2nd (City of London) Battalion, London Regiment (Royal Fusiliers)

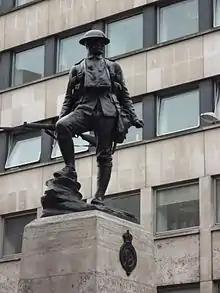
Royal Fusiliers Memorial at Holborn Bar

At the beginning of August the 58th Division was moved by motor buses to the Somme valley to take part in the forthcoming Allied counter-offensive (the Battle of Amiens). On the night of 5/6 August it took over part of the line held by 18th (Eastern) Division, from which it was to jump off on 8 August. However, the Germans put in a spoiling attack on 6 August, and 58th Division had to extemporise a new start line for its attack, wit th result that 173rd Bde was unable to carry out reconnaissance. 174th Brigade was given the initial objective of capturing Malard Wood, after which 173rd Bde would pass through to take the vital Chipilly Ridge overlooking a bend in the River Somme and flanking the battlefield. The attack was launched at 04.20 on 8 August with a surprise bombardment and large numbers of tanks, and made good progress. When 173rd Bde moved forward, however, it was caught by the German counter-barrage, and not knowing the ground it veered off to the left in the morning mist. At 08.30 174th Bde had not yet cleared Malard Wood, and the two leading battalions of 173rd Bde were mixed up with it. When they emerged form the wod they were met by a hail of machine gun fire. As the support battalion, 2/2nd Londons arrived at 10.00, and Lt-Col Miller began reorganising the mixed up units in front. The barrage had gone on to Chipilly, and offered no support. A renewed attack, behind a new barrage, was attempted by 2/2nd Londons in the afternoon but was also turned back into Malard Wood by the machine gun fire from the village. 58th Division continued to attack Chipilly that afternoon and next morning. US troops were brought up to reinforce the division and a new attack was ordered for 17.30 on 9 August, with Lt-Col Miller organising the advanced troops of 173rd Bde. 2/2nd Londons, now reduced to just 150–200 fighting men, attacked on the left of the brigade. The barrage was heavu but inaccurate, falling in the valley rather than the village on the ridge, and the German machine guns remained in action. Halted at a sunken road on the slope, 2/2nd Londons began to dig in, but 2/10th Londons, sent up from brigade reserve, had been able to work their way round Chipilly, clearing the machine guns and allowing the American troops to surge forward on the other flank. The Germans hurriedly abandoned the ridge. In the two days of the battle 2/2nd Londons had lost 7 officers and 272 ORs. 58th Division was relieved on 13 August and marched to Pont-Noyelles where 2/2nd Londons received a draft of 314 NCOs and men. It then moved on to the rest area at Querrieu, where Acting Lt-Col J. Walsh of the Northumberland Fusiliers succeeded Lt-Col Miller in command.